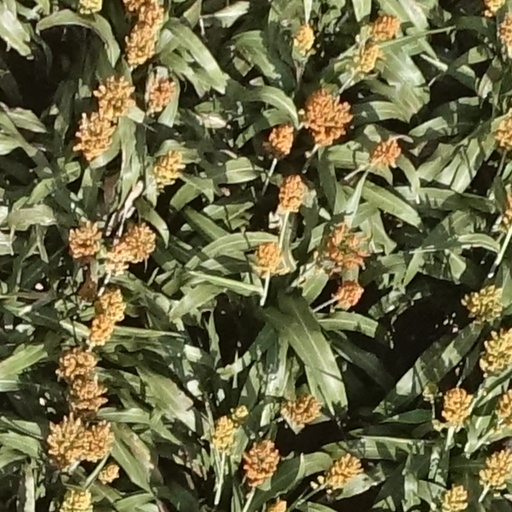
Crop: sorghum